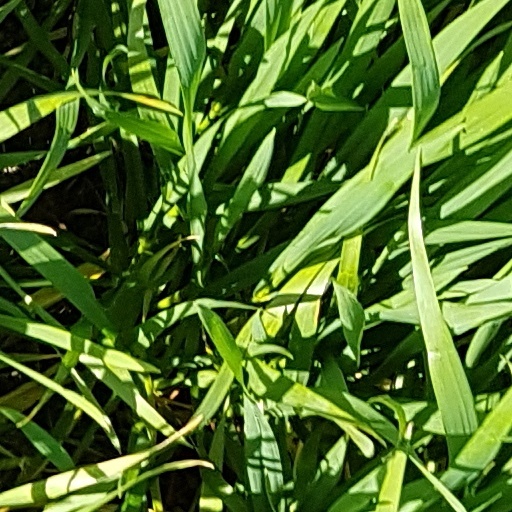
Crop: wheat